History of Dunfermline Athletic F.C.

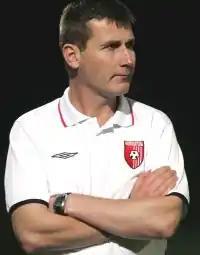
Stephen Kenny, Dunfermline manager from 2006 to 2007

Athletic opened the new league season with a 3–3 draw against Hibernian at East End Park. Central defender David Young scored two but didn't score again all season. Two away draws at Paisley and Falkirk followed before Celtic provided the first Old Firm visitors of the season. Craig Robertson opened the scoring, Andy Webster equalised from the spot for the Hoops before Eric Ferguson provided the winner giving Celtic one of only three defeats they suffered that season. Ian McCall was immediately sold for a club record £200,000 transfer fee to Rangers. In the next match the Pars travelled to Dens Park and slumped to a 5–0 defeat, their heaviest loss of the whole season. From then on points were hard to come by. Highlights were hard to find, three wins over bottom club Morton and two over St Mirren. A narrow 1–0 win over Hibernian and a fighting 2–2 draw at Ibrox in December gave a brief respite before eight consecutive league defeats. The bad run ended with a 6–1 victory over Dundee at East End Park to avenge the heavy loss earlier in the season. Overall the Pars used from many team changes and never had a settled side including to using five goalkeepers; Ian Westwater managed 28 appearances but Tom Carson, Nicky Walker, David McKellar and Hans Segers took their turn between the posts. Nobody managed to be ever present, Craig Robertson, who had arrived in midfield at the start of the season, was nearest only missing two games. This helped him to top scorer position with 13 goals. Relegation back to the First Division followed during league re-construction meant that three teams were going down. Morton and Falkirk also faced the drop. David Young and Bobby Forrest left the club and Bobby Robertson retired having made a record 360 league appearances. Amongst the new faces, Ross Jack showed promise up front with four goals.